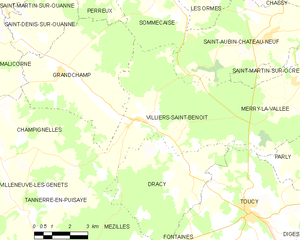
Carte des communes françaises Villiers-Saint-Benoît